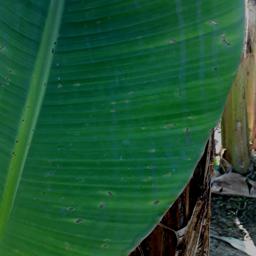
Label: BLACK SIGATOKA